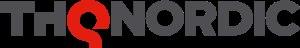
Embracer Group est une société européenne de distribution de jeu vidéos basée à Karlstad, en Suède. Elle possède une présence mondiale à travers ses six groupes opérationnels composé de THQ Nordic, Koch Media/Deep Silver, Coffee Stain, Amplifier Game Invest, Saber Interactive et DECA Games.